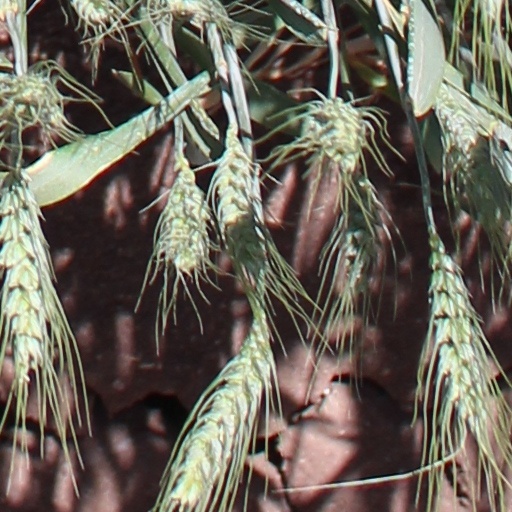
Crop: wheat